Chumel Torres

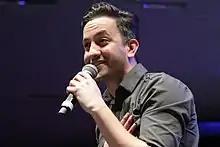
Torres in 2015

José Manuel "Chumel" Torres Morales (born 7 May 1982) is a Mexican comedian and YouTuber.